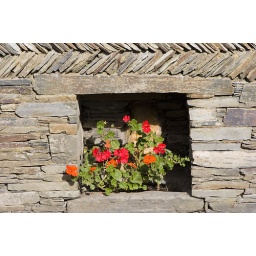
Flowers growing in a niche in a stone wall